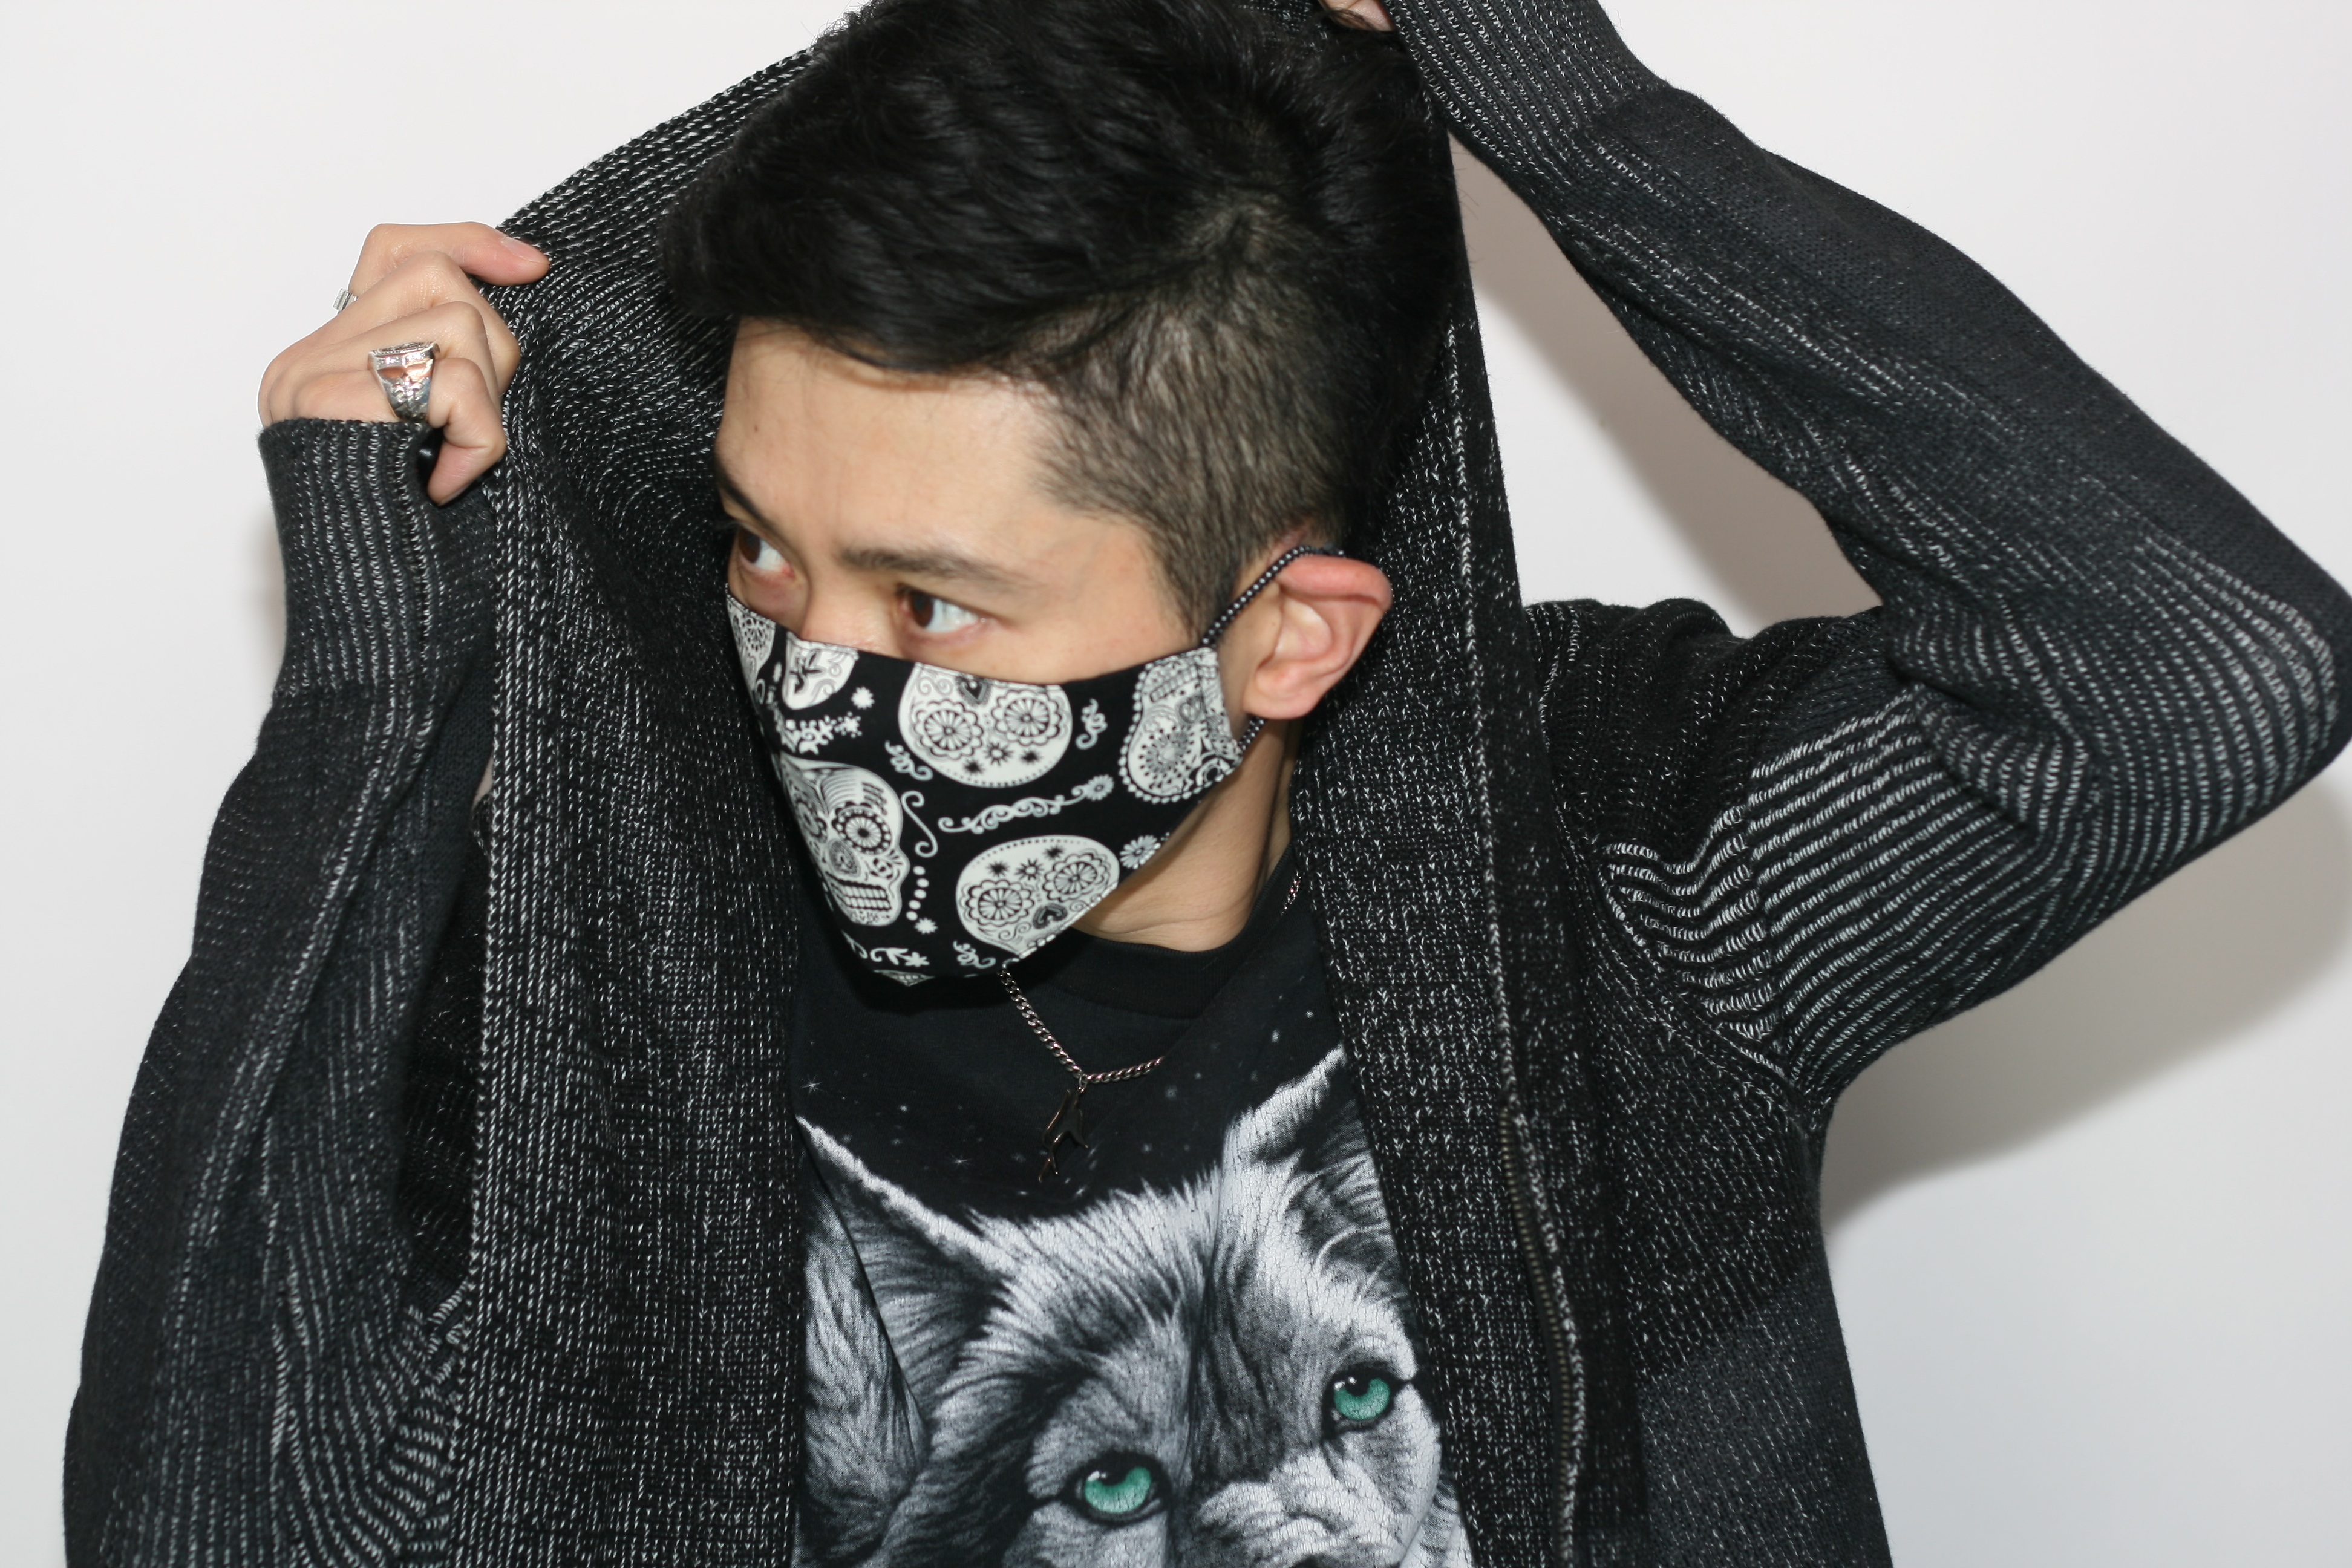
fur, model, fashion, clothing, black, skull, outerwear, textile, mask, costume, photo shoot, fashion mask